Sunshine Alley

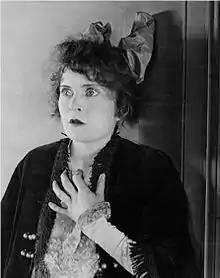
Still with Mae Marsh

Sunshine Alley is a 1917 American silent drama film directed by John W. Noble and produced by Samuel Goldwyn. It was written by screenwriter Mary Rider specifically as a vehicle for actress Mae Marsh.